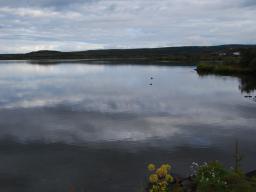
Label: Background_without_leaves